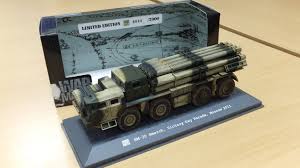
Label: Self Propelled Artillery